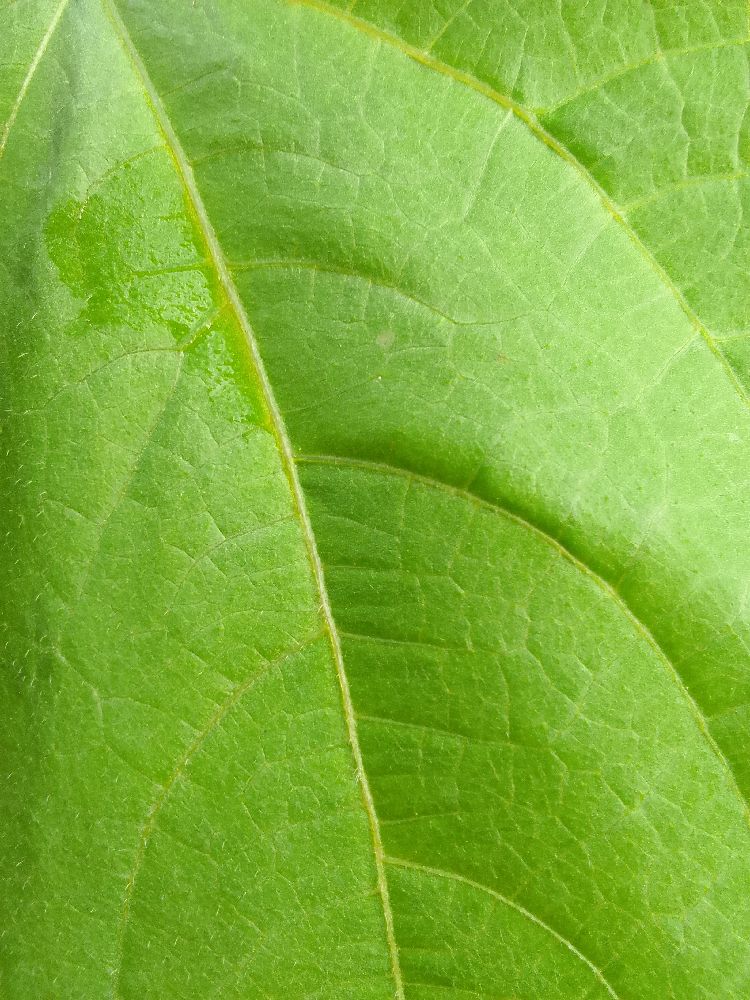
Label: healthy